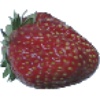
Label: strawberry_wedge